Sungai Batu

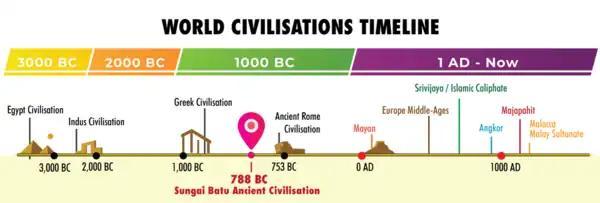
Timeline of world civilizations.

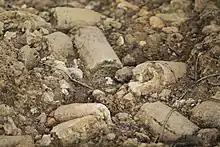
About 2 million ancient tuyeres found - used in the processing of smelting iron

The early civilization of Sungai Batu was known as a place for smelting iron and wrought iron was used as merchandise. The iron smelting industry is also supported by a network of ports for export purposes within and outside the peninsula. The discovery of iron smelting furnaces and tuyere suggest that Sungai Batu became a focal point of the global iron trade. Around the excavation area there is also a dumping of iron ore and tuyere. The forged iron was exported to the Western and Eastern worlds via ancient waterways using merchant ships.